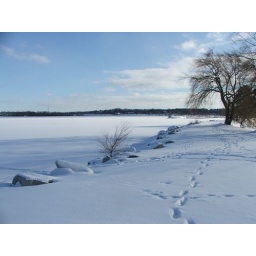
Footprints in the snow, on the beach by the lake